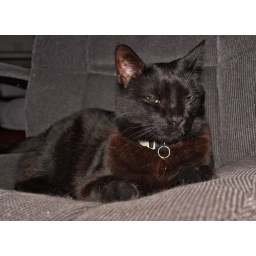
Ninja. Normally he looks all black but in the right light his patches of red come out.